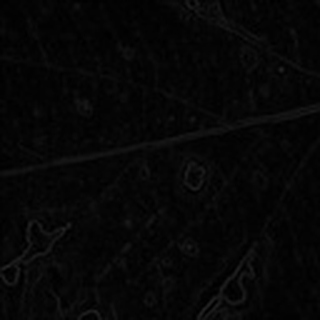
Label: cotton_target_spot